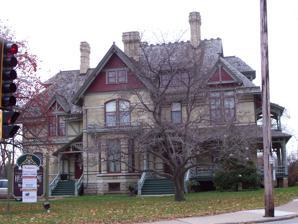
Building: Hearthstone Historic House Museum
Country: United States of America
Year built: 1882
Historic house in Wisconsin, United States United States historic place Hearthstone U.S. National Register of Historic Places Location 625 W. Prospect Ave., Appleton , Outagamie County, Wisconsin , USA Area less than one acre Built 1882 Architect William Waters , Henry VanStrom Architectural style Queen Anne NRHP reference No. 74000112 Added to NRHP December 2, 1974 Hearthstone in 1887 The Memorial bridge over the Fox River on Wisconsin Highway 47 . The house is located just north (left) of the bridge. The Hearthstone Historic House Museum is a historic home in Appleton , Wisconsin , United States that has been converted into a museum.  On September 30, 1882, it became the first residence in the US powered by a centrally located hydroelectric station using the Edison system. At that time, the house was the residence of Henry James Rogers, a paper company executive and entrepreneur. It was listed on the National Register of Historic Places on December 2, 1974.  The house was previously known as the Henry J. Rogers House. Location The house is located at 625 W. Prospect Avenue in Appleton, Wisconsin , at the intersection of Prospect Avenue and Memorial Drive (Hwy 47) . It is situated on a bluff above the Fox River. House ownership Rogers Henry James Rogers built the house as a showplace for his wife, Cremora. The house was designed by Wisconsin architect William Waters , who was also the architect for the Grand Opera House and Public Library in Oshkosh and numerous businesses and residences in the area. It was first lit with hydroelectricity on September 30, 1882. The Appleton Crescent , the local newspaper, proclaimed that the electricity in the home "Was bright as day." The Rogers family lived in the house until 1893, when they moved to Chicago. Later owners and tenants Various tenants occupied the house, until A. W. Priest bought it in 1900. Priest died in 1930, and because his estate was unable to sell the house, it was rented and turned into a restaurant called Hearthstone Tea Room by John Carter Badenoch in 1931. Frank Harriman rented the restaurant from 1933 to 1938, when the restaurant closed. The house was sold to Frederick H. Hoffman in 1940. The Mares family owned the home from the 1960s to 1986.  The house was then purchased by the Friends of Hearthstone Inc. in 1986, opening as a museum in 1988. Friends of Hearthstone continues to run the museum. Electric source Henry James Rogers, original owner of the house, was the manager of the Appleton Pulp and Paper Mill. The house's source of electricity was the Appleton Edison Light Company , the first commercial electric plant in America , which was put into operation two weeks after a much larger steam central power station in New York City, known as the Pearl Street Station. The house and two paper mills were  powered by a dynamo located inside one of the mills. Distribution wires were bare copper , with light amounts of cotton used to insulate it. Wires were fastened to the walls with wood cleats. Tape was wound around wires where they passed through partitions. Fuse blocks were made of wood, as were the sockets and switch handles. Examples of this equipment still operate in the home. There were no voltage regulators, so operators regulated the voltage with their eyes. Lights went bright and dim, depending on power usage at the mills. Several weeks after the power station was built, service for customers was moved to a separate wheel in a lean-to shed attached to the mill so the electricity would not be affected by the mill's operation. Storms and fallen branches frequently caused short circuits . The power plant was shut down until the problem was discovered and corrected. Residential service was from dusk to dawn. Rogers wrote the Western Edison Light Company on November 11, 1882, and said: "Gentlemen, I have used 50 lamps in my residence and have used them about 60 days. I am pleased with them beyond expression and do not see how they can be improved upon. No heat no smoke no vitiated air and the light steady and pleasant in every way and more economical than gas and quite as reliable." The electric lamps were described by the two local newspapers: The electric lamp consists of a pear-shaped glass, exhausted of air, into which is sealed a filament of carbonized bamboo, slightly thicker than horse hair. This filament, becoming incandescent by the passage of the current of electricity through it, emits a beautiful soft white light, absolutely steady and constant and equaling in intensity, or exceeding if desired, the illuminating power of a gas jet of the best quality. -- The Appleton Post October 5, 1882 These bulbs are connected with the wire and the current may be turned on and off as readily as a gas burner. Each lamp will burn 600 hours, and can be renewed easily, but at some considerable expense, of course. The price for the same amount of light as that of gas will be substantially the same. The electric light may entirely supersede the use of gas as an illuminator in our city, but that remains to be seen hereafter. -- Appleton Crescent October 7, 1882 Museum The house is open for tours and there is a Christmas holiday display from November through January. The house still uses its original Thomas Edison light fixtures and period electroliers . The house features the "Hydro Adventure Center", a hands-on operating model of the earliest central hydroelectric station. The house contains nine fireplaces, some surrounded by imported Minton tiles, intricate interior handcarved woodwork carved from woods native to Wisconsin , period furnishings, secret passages, and stained glass windows. References